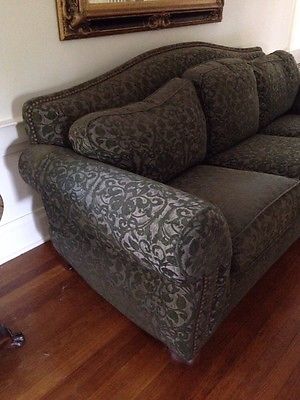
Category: sofa